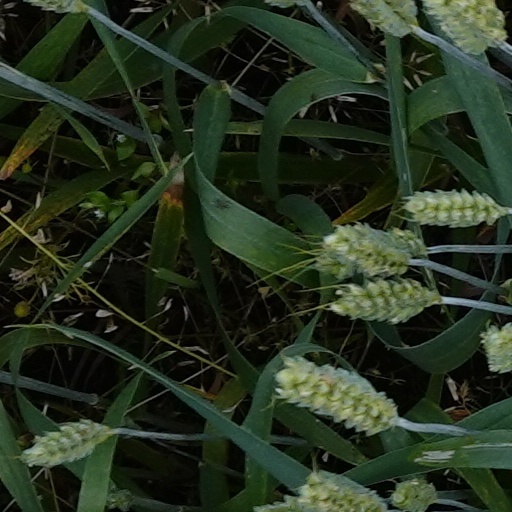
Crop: wheat